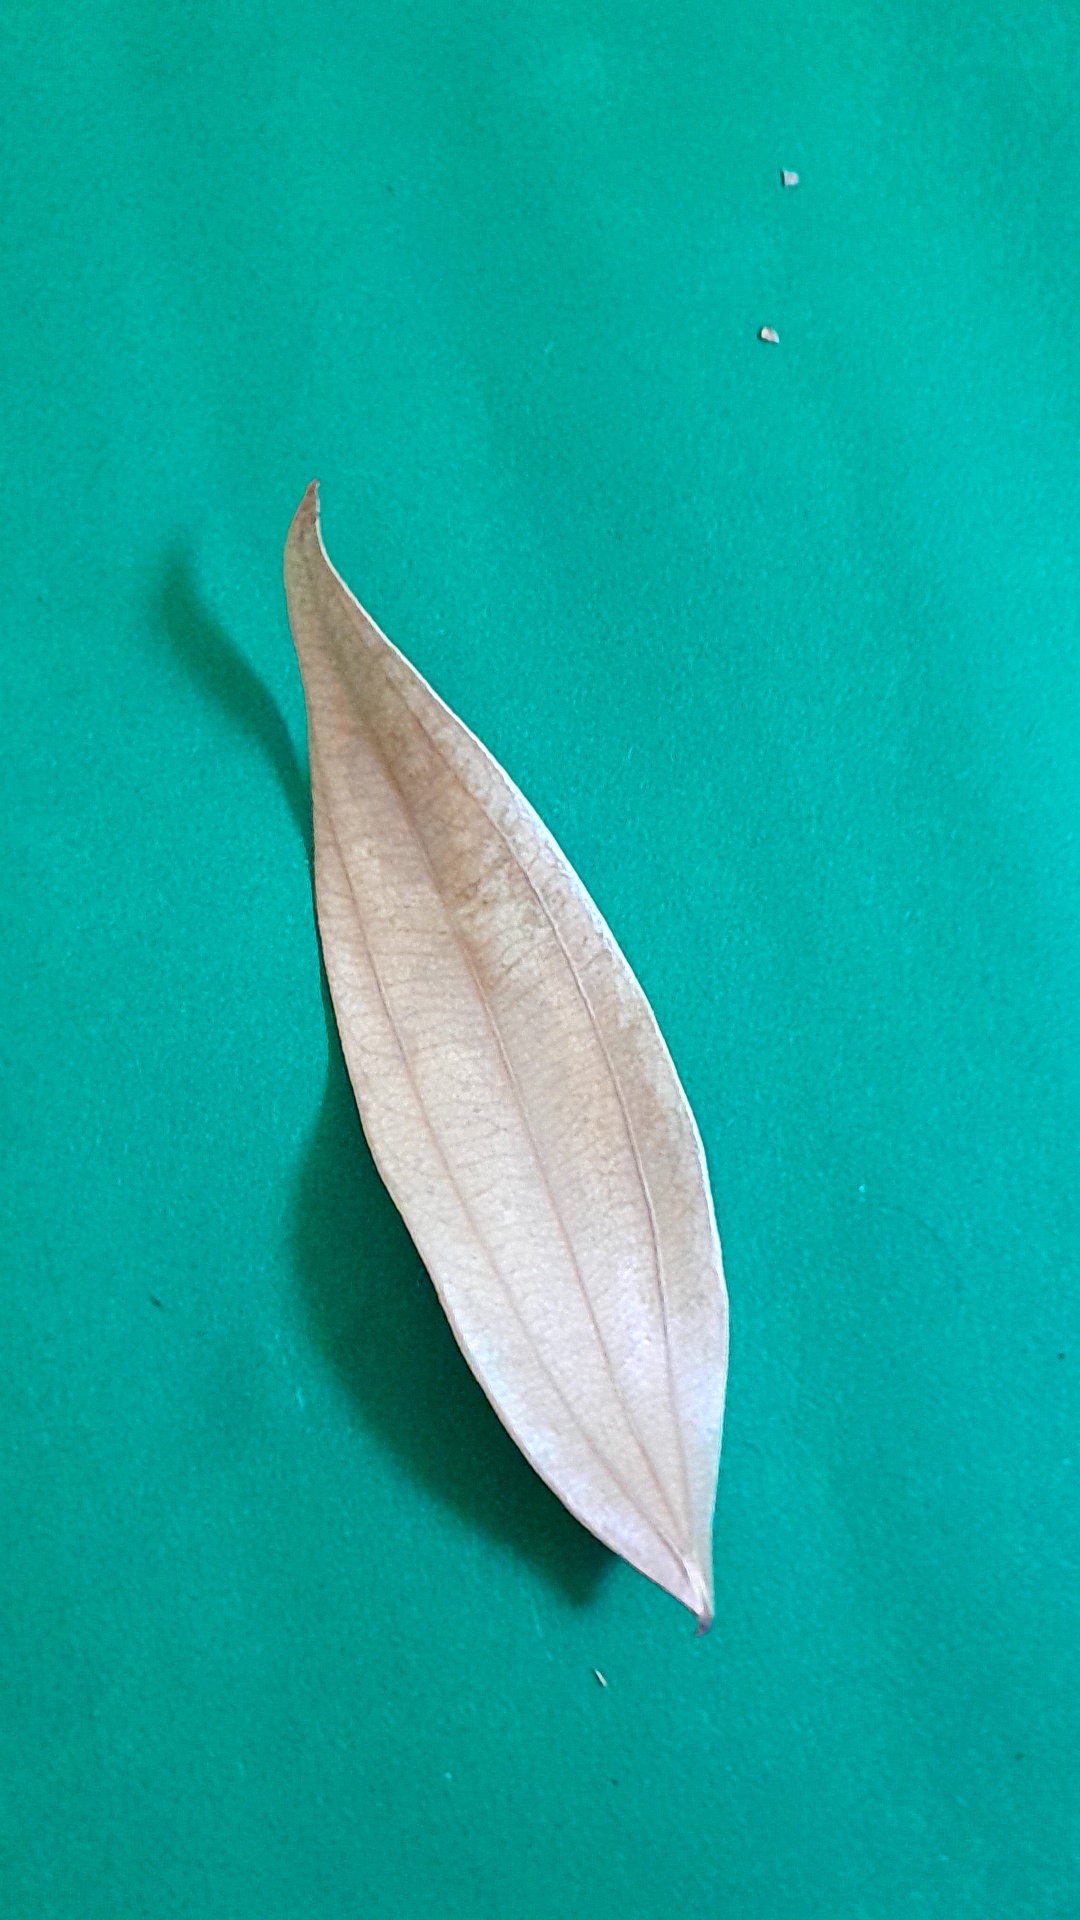
Label: Dry Leaf